Shooting of Andrii Bohomaz

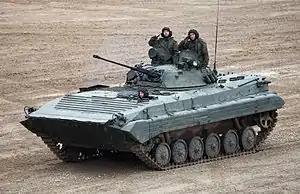
A Russian BMP-2 fighting vehicle

In June 2022, married couple Andrii Bohomaz (born ) and Valeria Ponomarova were driving their Mazda3 to Izium in order to help Bohomaz evacuate his elderly parents from the Russian-held city. During their journey, Bohomaz accidentally drove their car towards the front lines of the conflict. Their car was struck with a 30 millimetre round fired from the gun on a BMP-2 fighting vehicle.